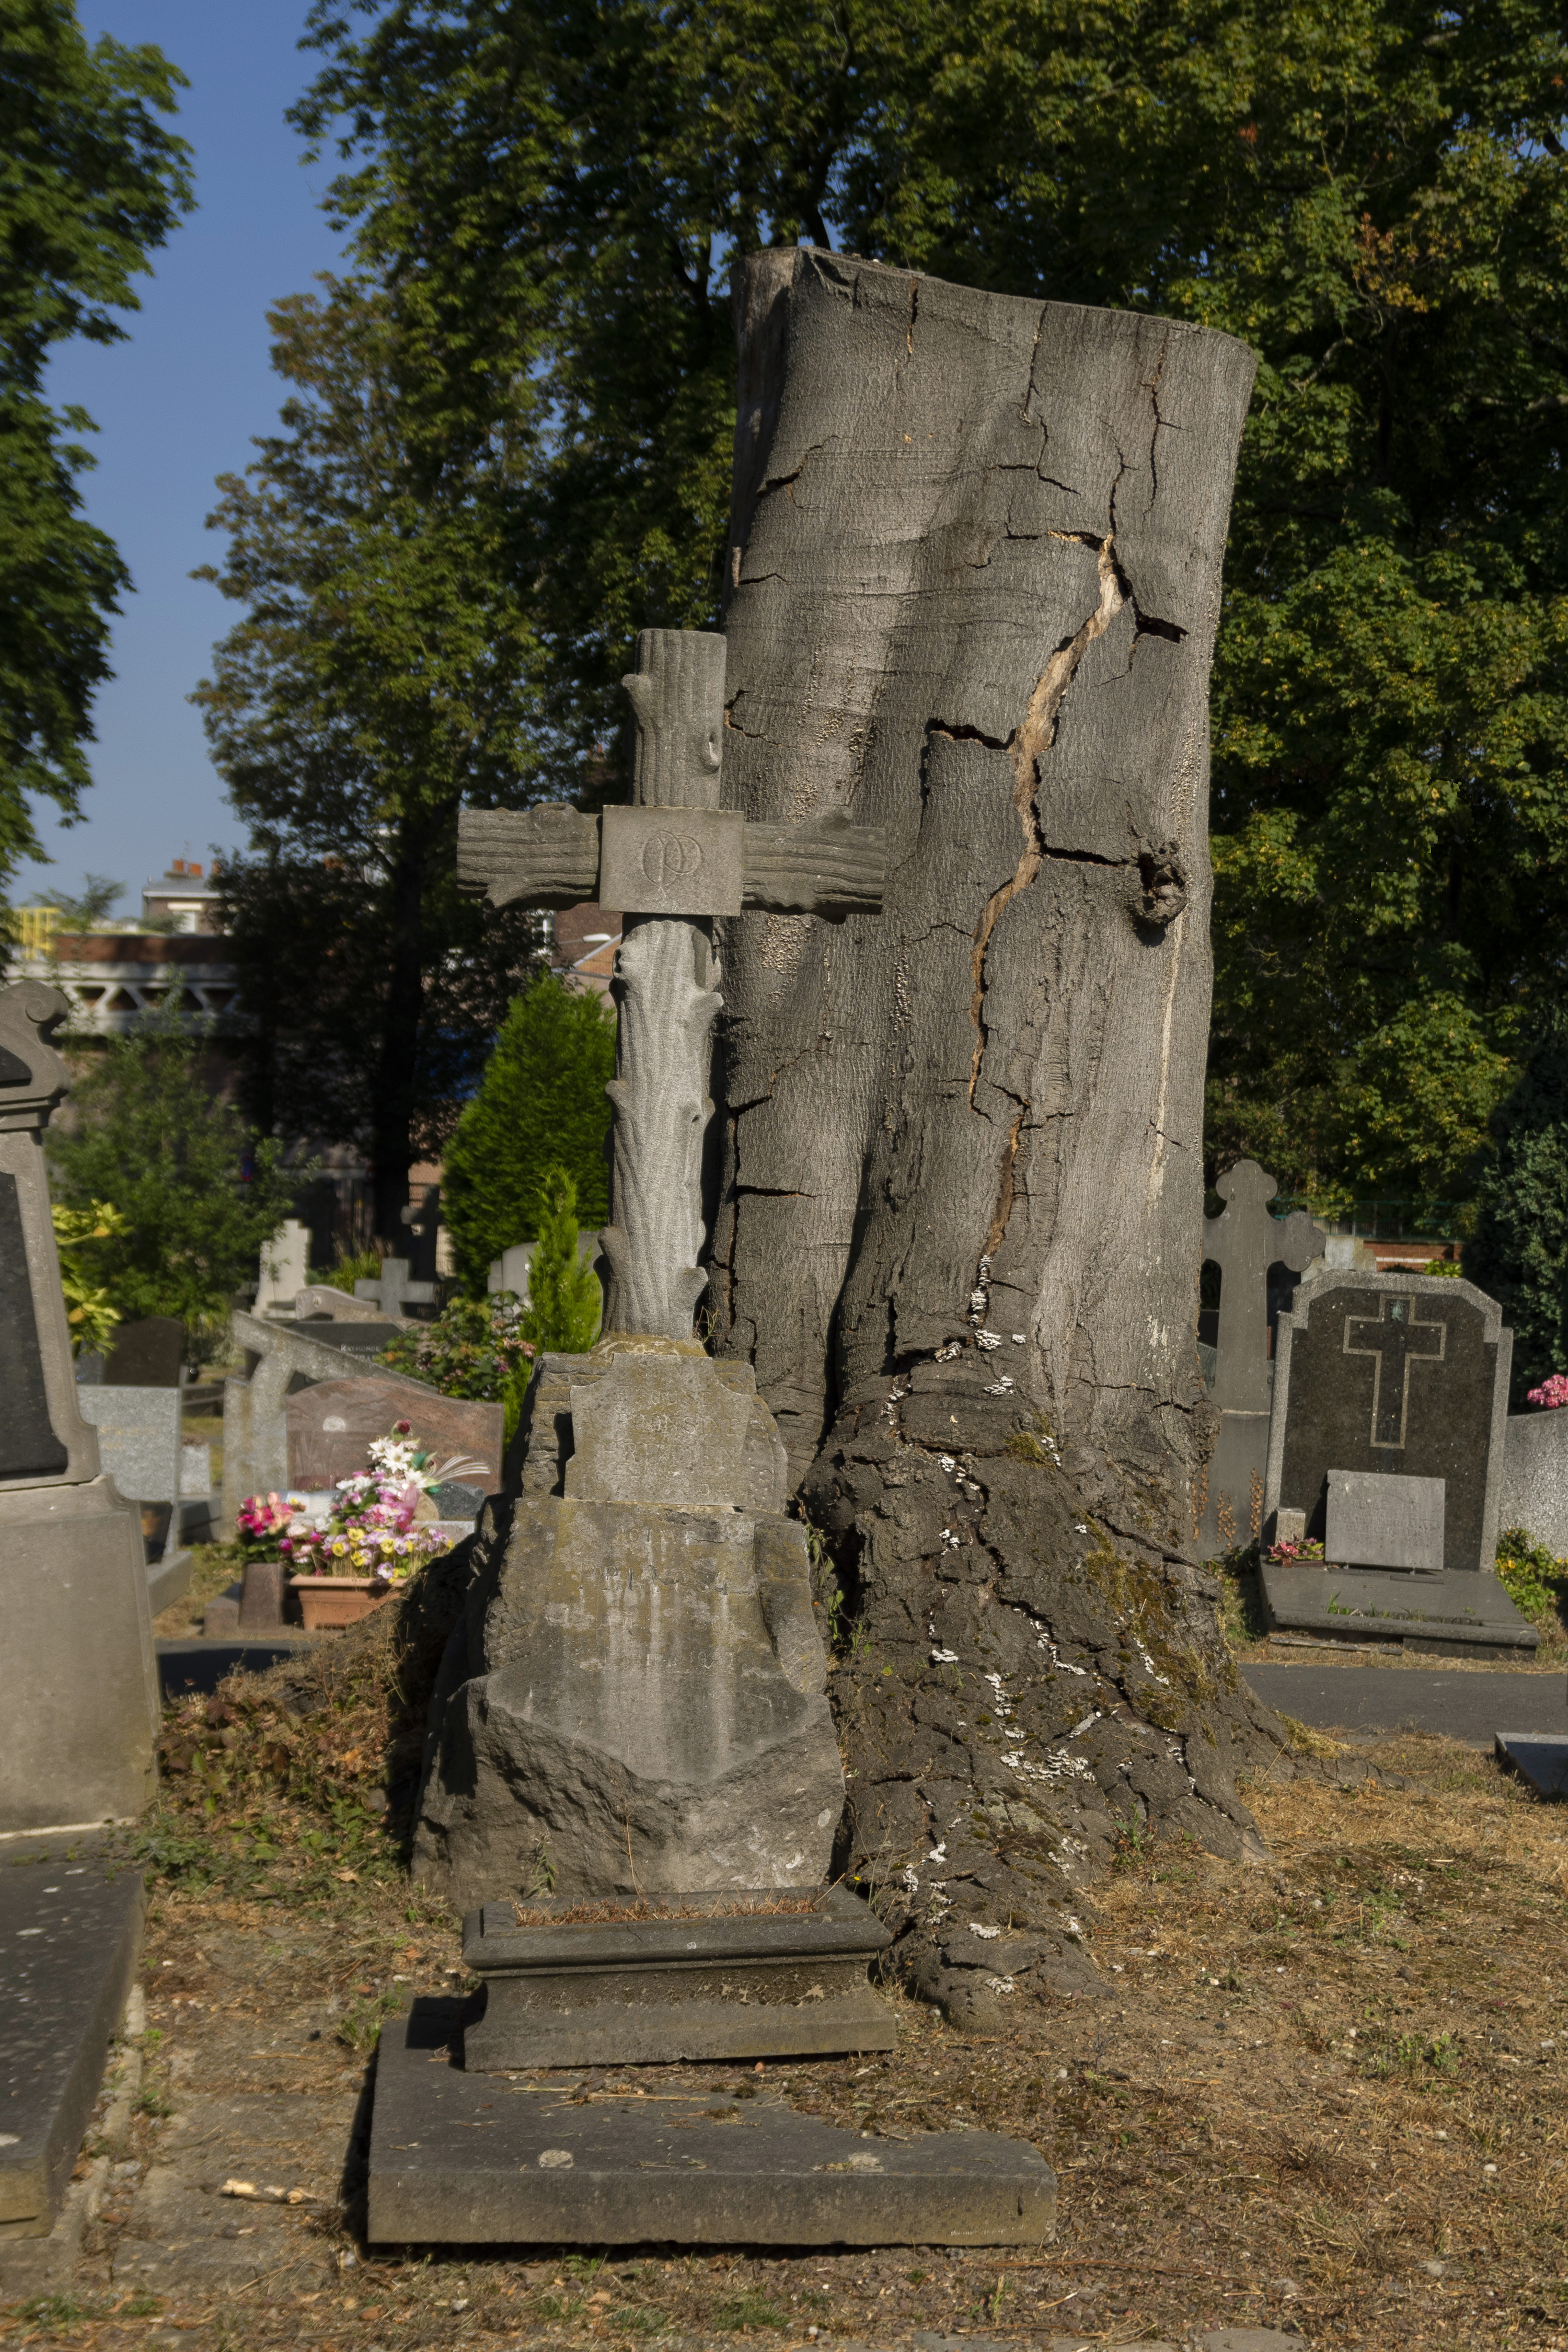
cemetery, crucifix, dead, tree, old, grave, ancient, loneliness, abandoned, headstone, monument, memorial, sculpture, statue, stele, ancient history